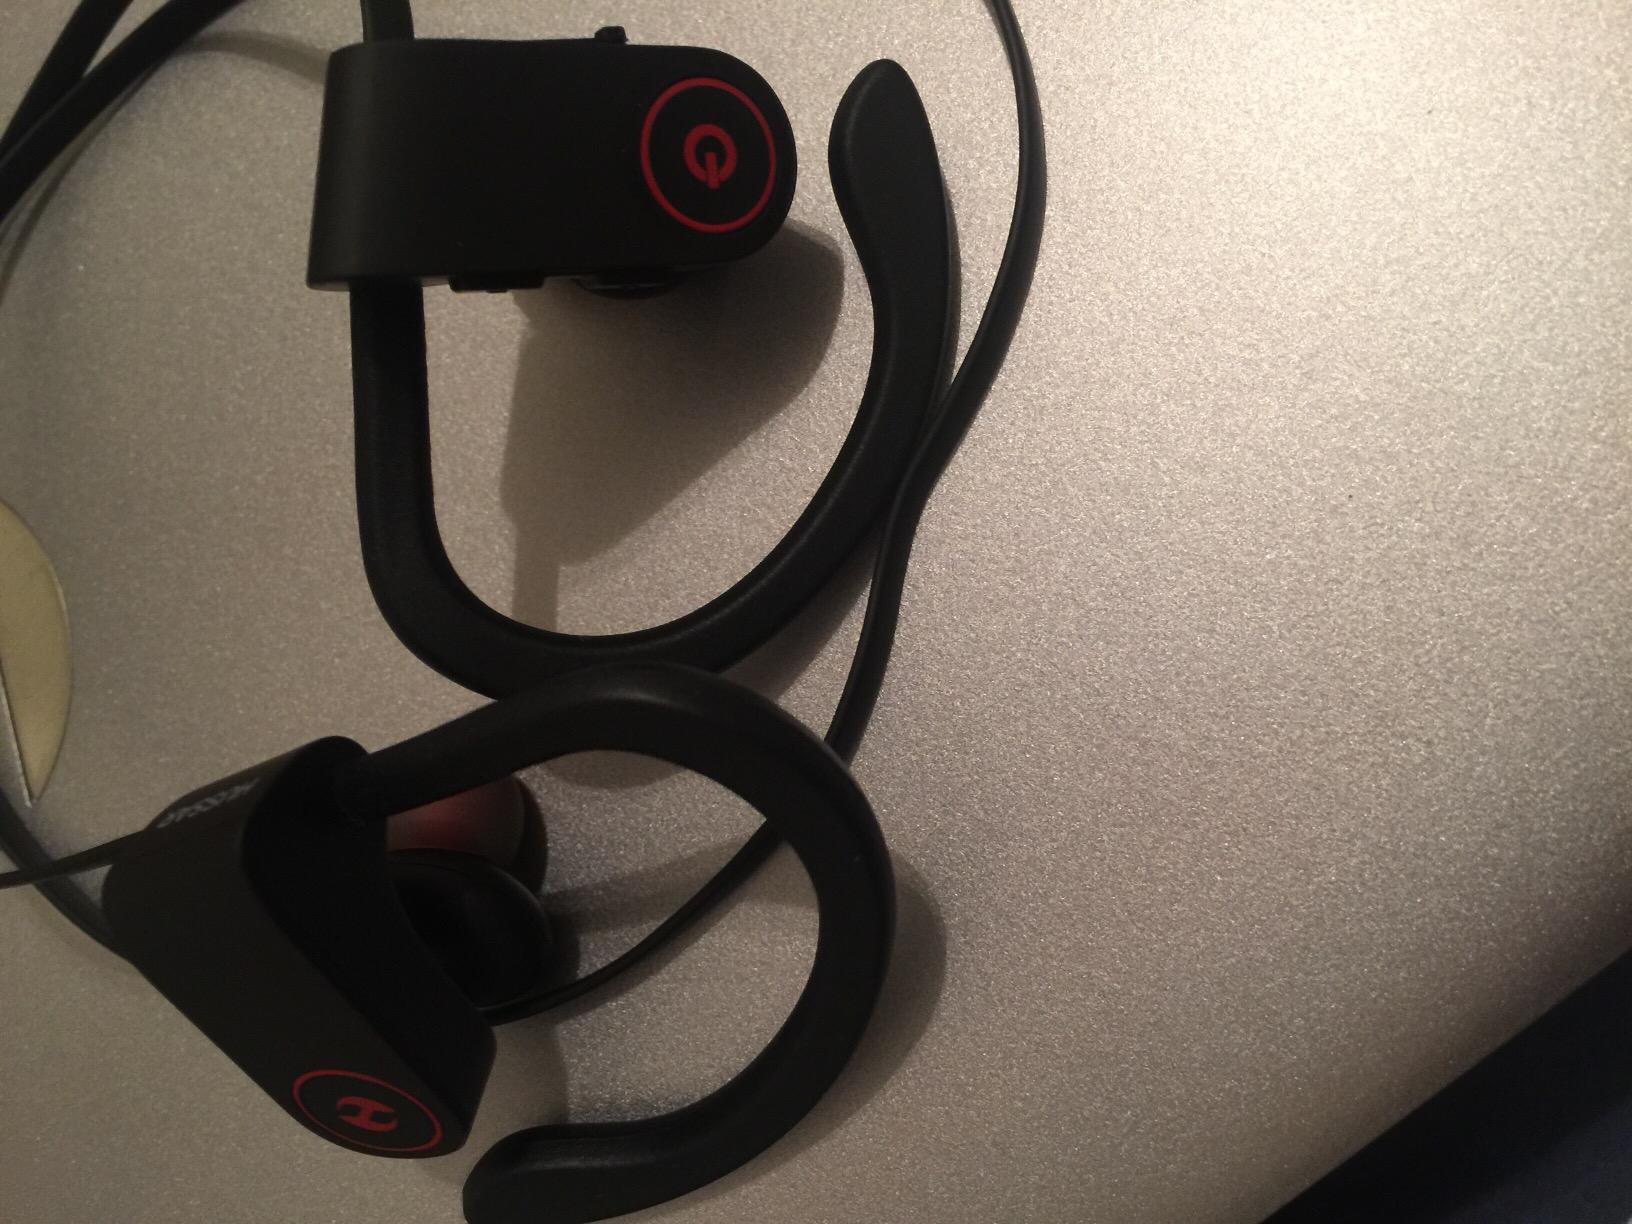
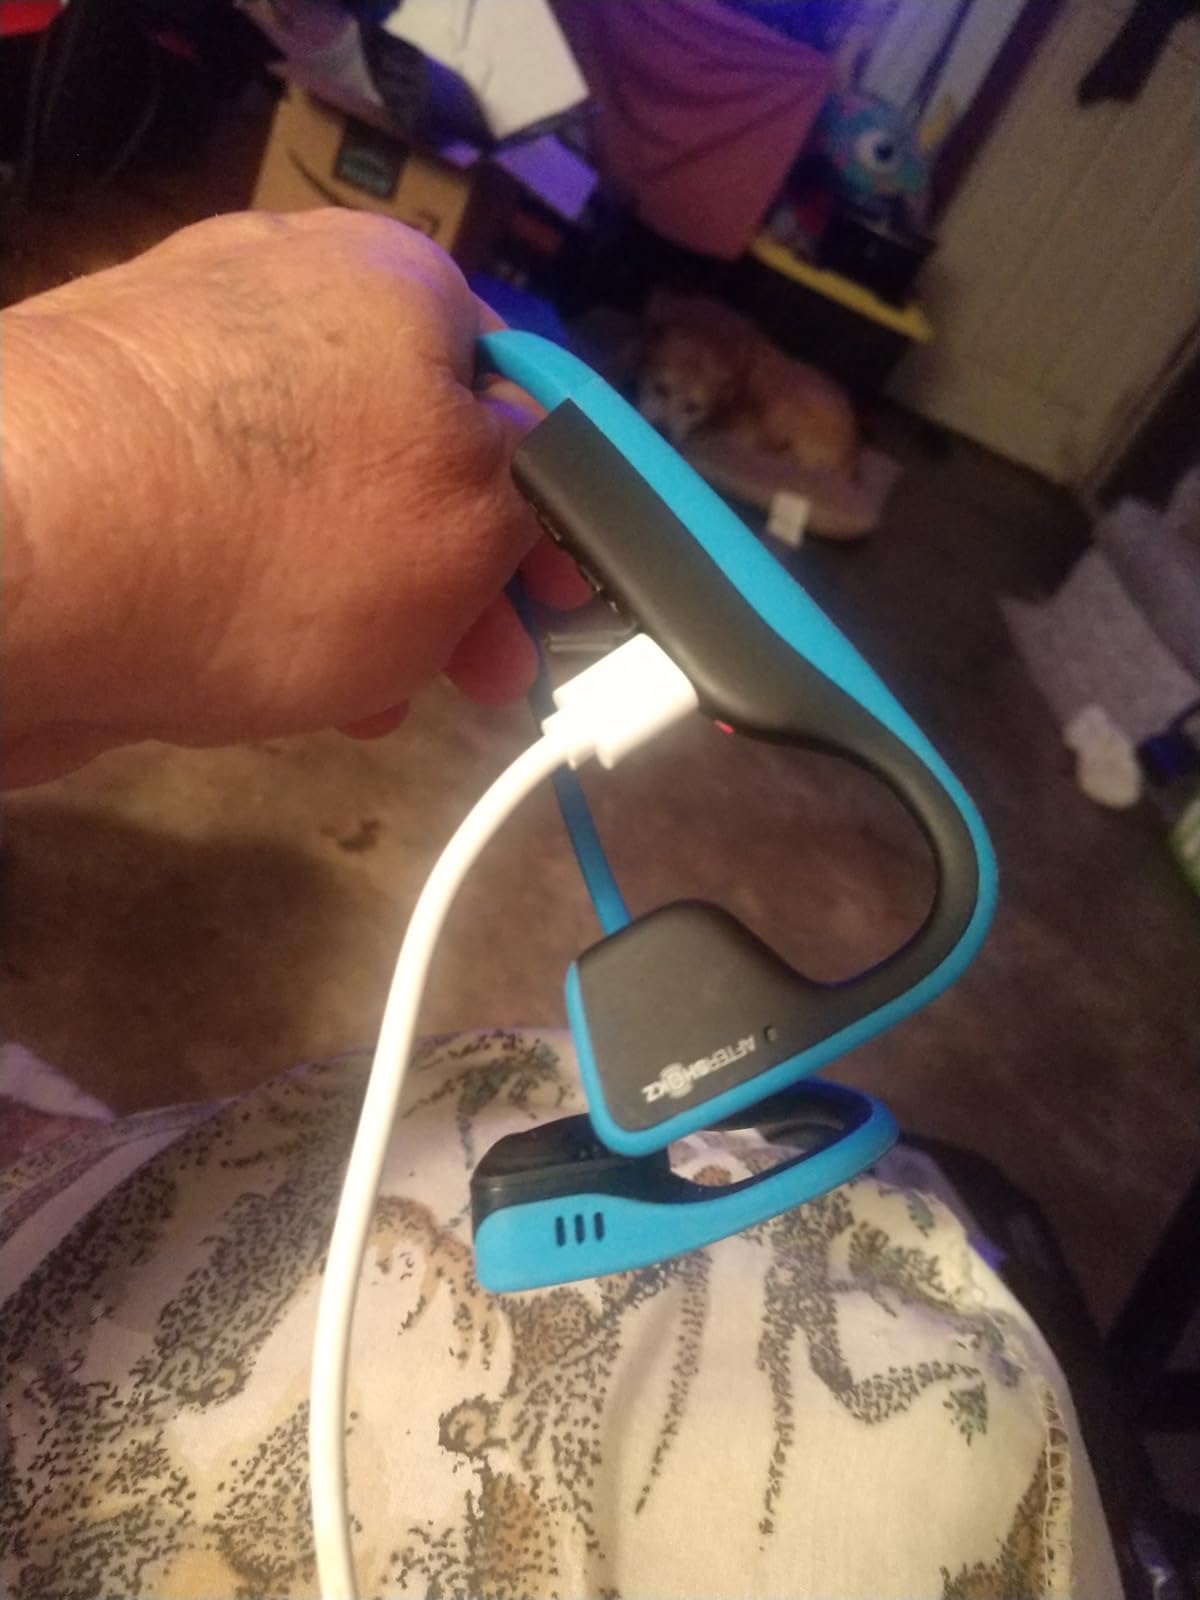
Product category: headphones
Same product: no